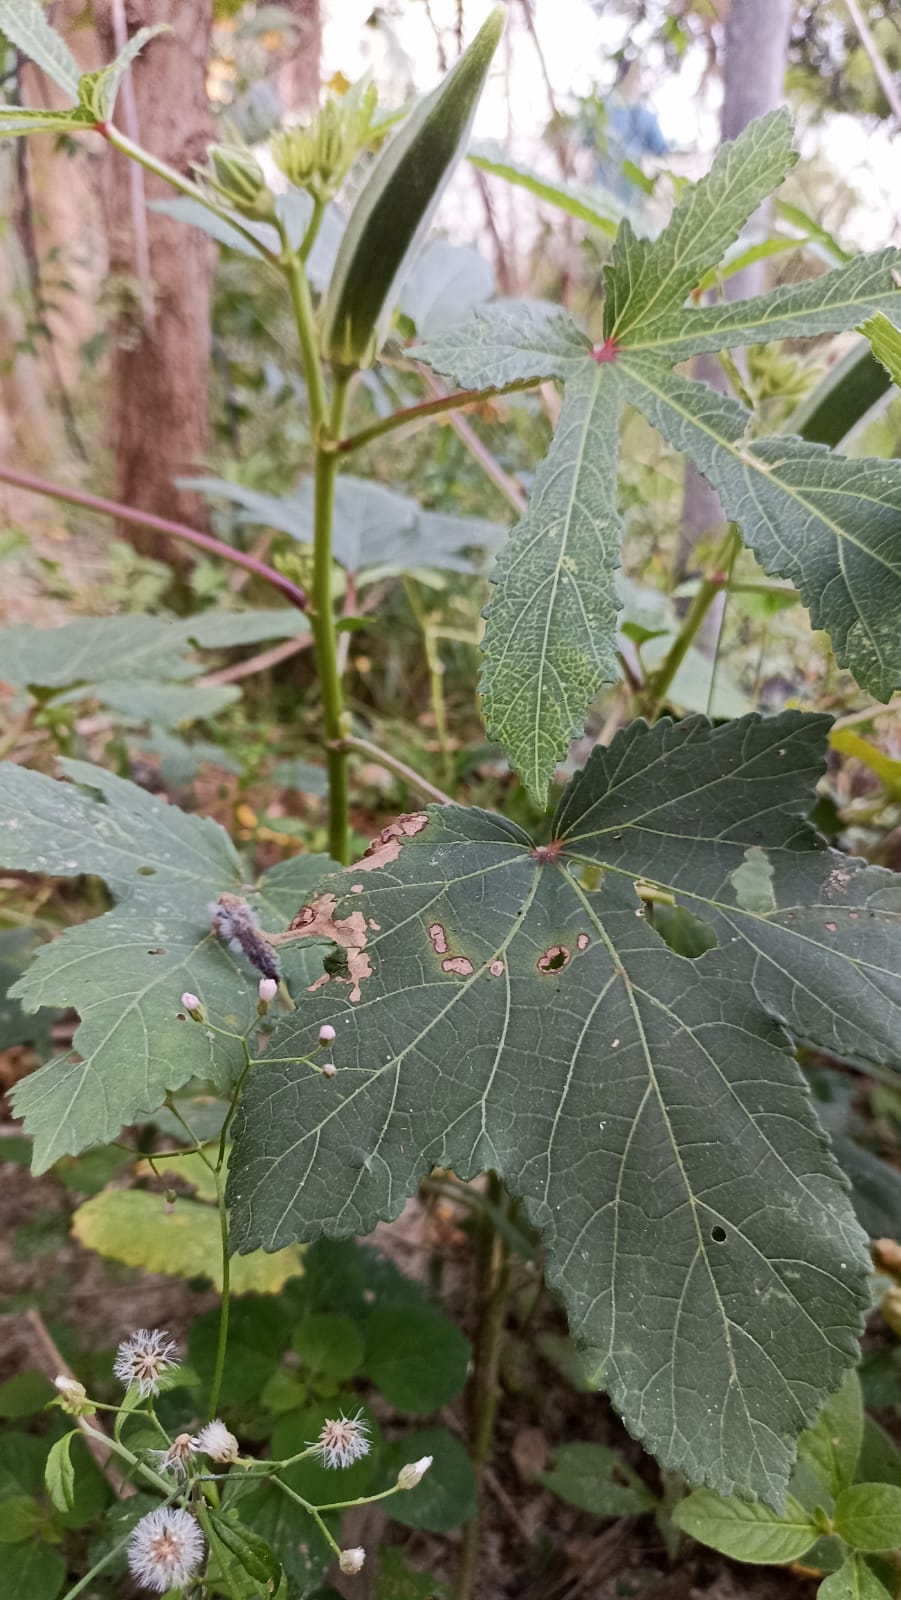
Label: Under-mature